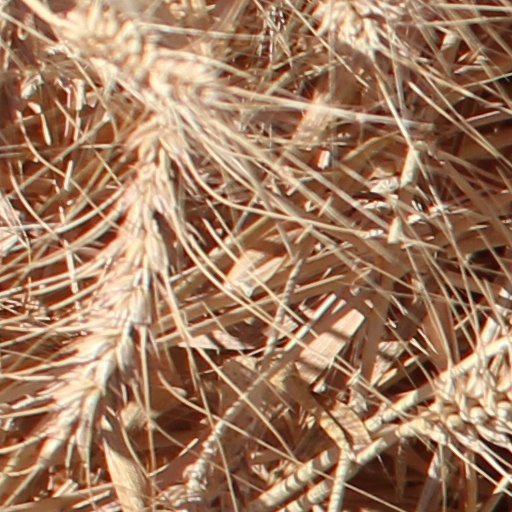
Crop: wheat